Precambrian

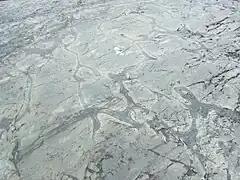
Weathered Precambrian pillow lava in the Temagami Greenstone Belt of the Canadian Shield

Evidence of the details of plate motions and other tectonic activity in the Precambrian is difficult to interpret. It is generally believed that small proto-continents existed before 4280 Ma, and that most of the Earth's landmasses collected into a single supercontinent around 1130 Ma. The supercontinent, known as Rodinia, broke up around 750 Ma. A number of glacial periods have been identified going as far back as the Huronian epoch, roughly 2400–2100 Ma. One of the best studied is the Sturtian-Varangian glaciation, around 850–635 Ma, which may have brought glacial conditions all the way to the equator, resulting in a "Snowball Earth".